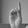
ASL letter: D